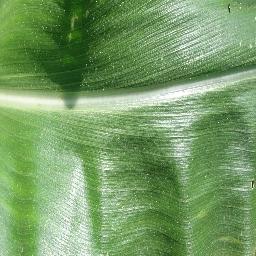
Label: Corn_(Maize)___Healthy